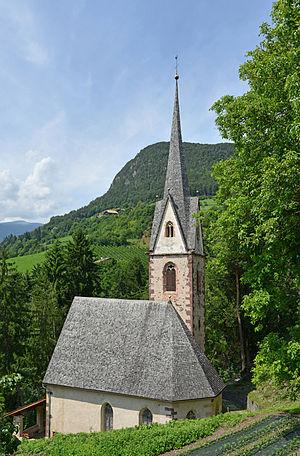
Église Saint Vigile de Trente (allemand